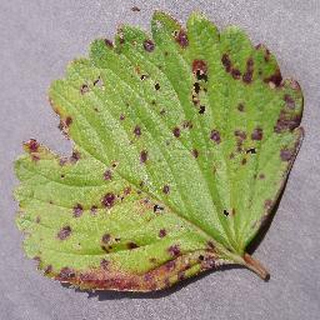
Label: strawberry_leaf_scorch